James Shields (baseball)

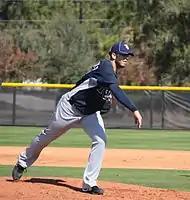
Shields during 2010 spring training.

On August 7, 2010, Shields gave up six home runs to the Toronto Blue Jays (two by Aaron Hill, and one by Edwin Encarnación, Adam Lind, José Bautista, and J. P. Arencibia), tying a modern-day record of home runs allowed in one game. Arencibia's home run was the first of his career, hit in his first at-bat off Shields's first pitch. Shields finished the 2010 season at 13–15 with a 5.18 ERA, which was the fourth-highest among qualifying starting pitchers. He led the majors with 246 hits and 117 earned runs allowed.